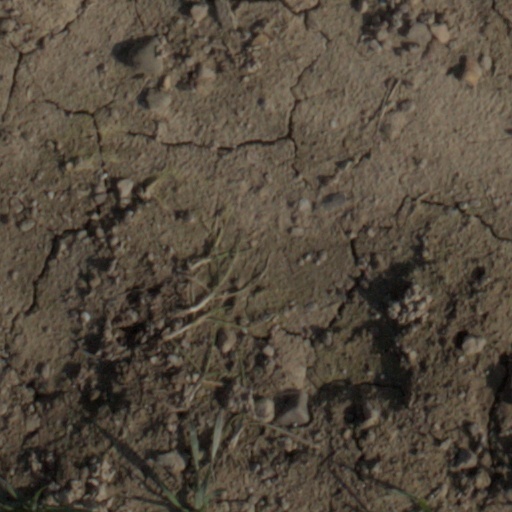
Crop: wheat